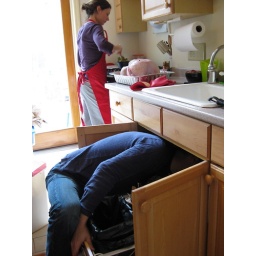
Turkey's not in the oven and the kitchen sink has two busted pipes :(